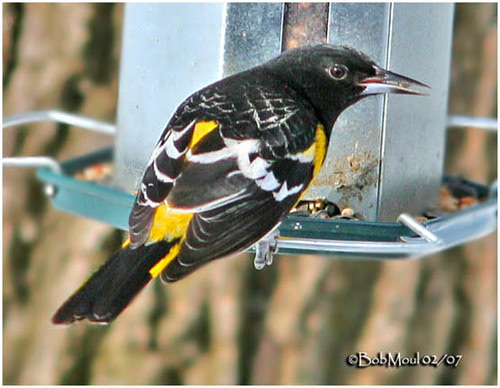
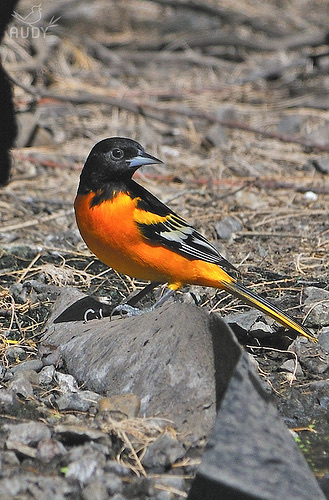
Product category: misc
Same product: yes